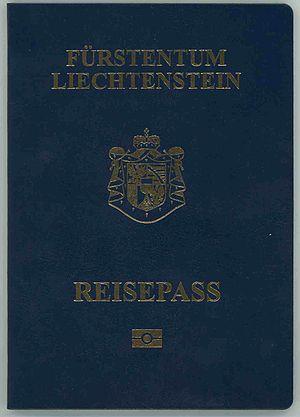
Les passeports dont le nom est indiqué en italique sont émis par des États non reconnus internationalement.
Le passeport liechtensteinois est un document de voyage international délivré aux ressortissants liechtensteinois, et qui peut aussi servir de preuve de la citoyenneté liechtensteinoise.
Un passeport est un document de circulation délivré par le gouvernement d'un État à ses citoyens, pièce d'identité permettant à son porteur de voyager à l'étranger. Toute personne sollicitant l'entrée dans un pays autre que le sien, comme touriste, étudiant ou travailleur, doit remplir certaines formalités et solliciter une autorisation. Pour franchir une frontière le passeport est généralement requis, pouvant être couplé à un visa.